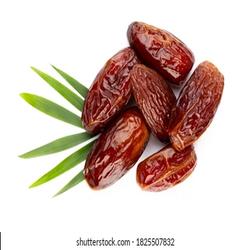
Label: Dates